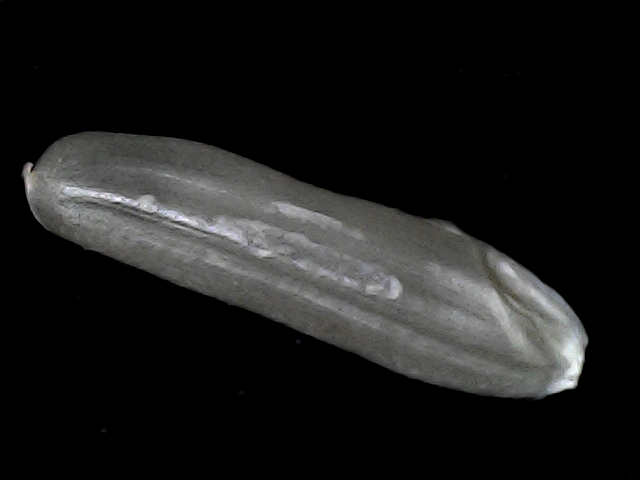
Rice variety: BD70